Yokoshibahikari

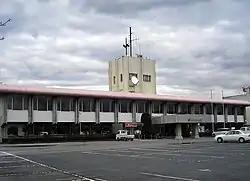
Yokoshibahikari Town Hall

Yokoshibahikari is located in northeastern Bōsō Peninsula, bordered by the Pacific Ocean to the east. It is about 35 kilometers from the prefectural capital at Chiba, and about 60 to 70 kilometers from the center of Tokyo. The town lacks a center, but instead consists of a collection of hamlets scattered over the countryside extending from the Yokoshiba Station on the Sōbu Main Line. Given such sparse structure, it takes quite a long time for the bus lines to serve the whole town. The coastal area of Yokoshibahikari, which makes up part of Kujūkuri Beach, is protected as part of Kujūkuri Prefectural Natural Park.